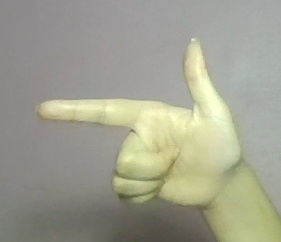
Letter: yaa